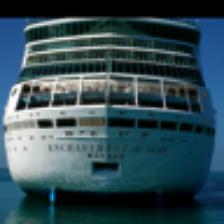
Label: NonHuman